Saint Peter Island (Bulgaria)

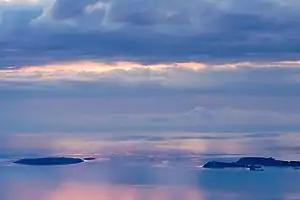
St. Peter Island is the little island just to the right of St. Ivan Island "(left)" in the Bay of Sozopol

St. Peter Island ("ostrov sv. Petar") is a Bulgarian island in the Black Sea, with an area of and a height of above sea level. Also known as Bird Island, it is located in the Bay of Sozopol, close to the St. Ivan and St. Cyricus Islands. As it was not mentioned in any sources until the mid-19th century, it is presumed to have separated from the larger St. Ivan Island (which is a few hundred meters to the west) as a consequence of some kind of natural phenomenon around that time. Archaeologists have discovered the ruins of a Bulgarian National Revival-time chapel, as well as traces of ancient pottery. Two small islets or large rocks also existed to the east of St. Peter, known by the names of Milos and Gata; they were last described by Russian war correspondents in the 1820s and have presumably submerged in the following years.